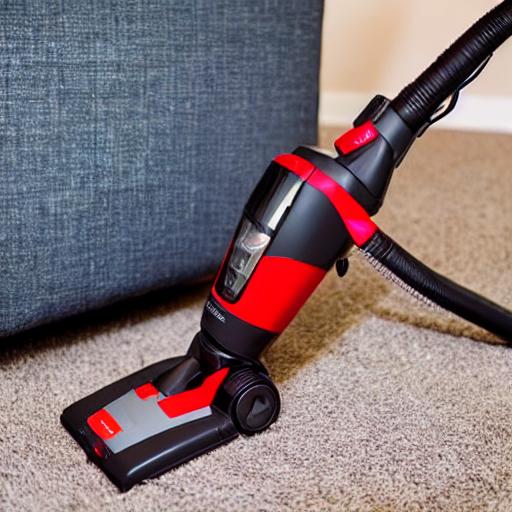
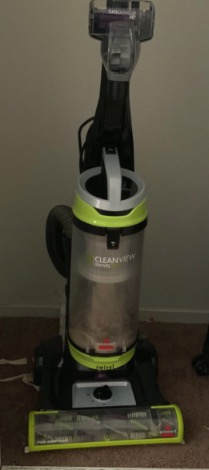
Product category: items_vacuum
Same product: no